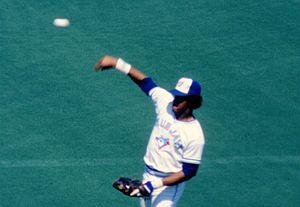
George Antonio Mathey Bell est un ancien voltigeur de baseball qui a joué dans les Ligues majeures de 1981 à 1993. Il s'est surtout illustré avec les Blue Jays de Toronto, pour qui il a joué neuf saisons.